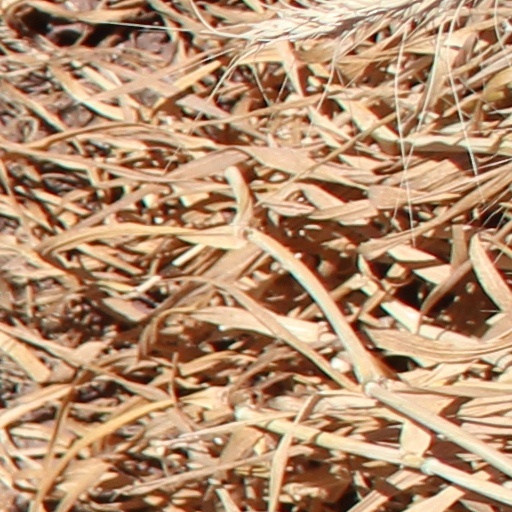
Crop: wheat